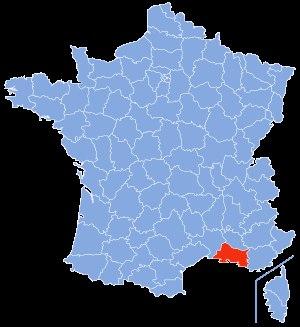
La liste des cavités naturelles les plus profondes des Bouches-du-Rhône recense, sous forme de tableaux, les cavités souterraines naturelles connues dans ce département français, dont le dénivelé est supérieur ou égal à soixante-dix mètres.
La liste des cavités naturelles les plus longues des Bouches-du-Rhône recense, sous forme de tableaux, les cavités souterraines naturelles connues dans ce département français, dont le développement est supérieur ou égal à cent mètres.